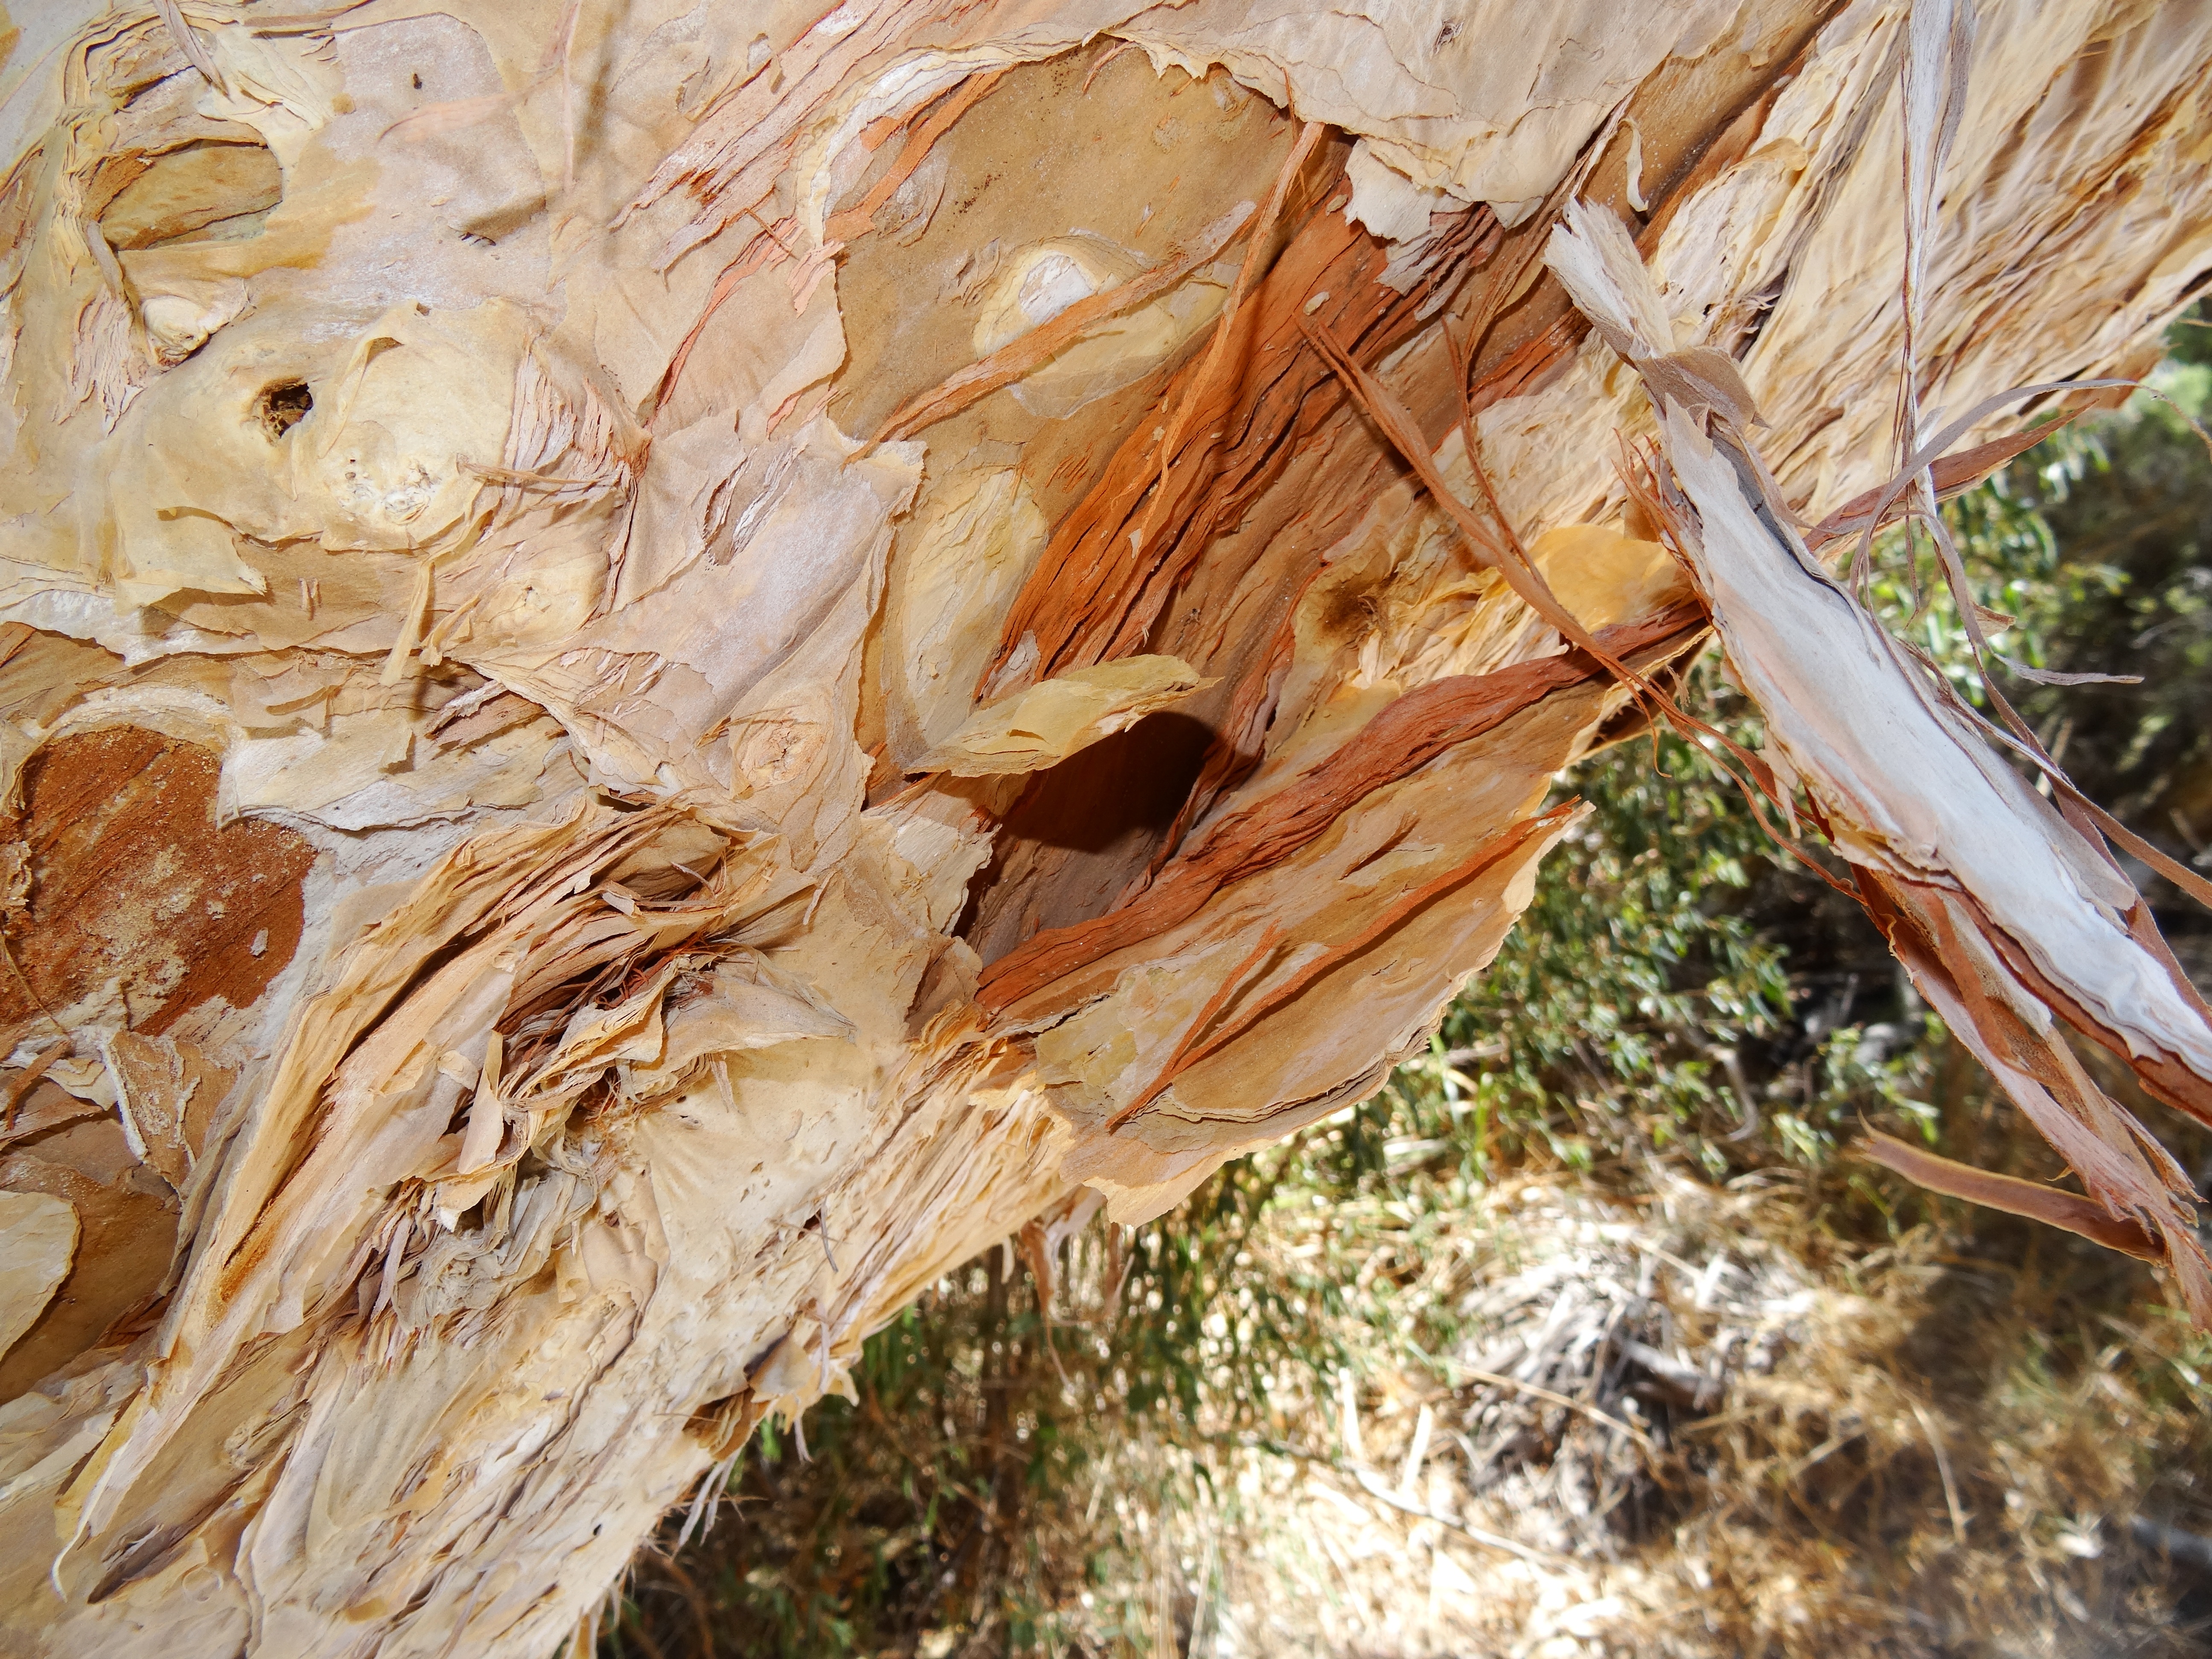
tree, rock, branch, wood, leaf, trunk, formation, autumn, australia, geology, grass family, woody plant, paper bark, paper bark tree